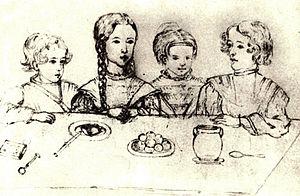
Natalia Nikolaïevna Gontcharova est l'épouse du poète et écrivain Alexandre Pouchkine de 1831 à 1837, et la mère de ses enfants.